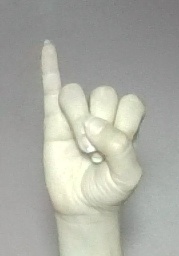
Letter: meem